Aslantaş Dam

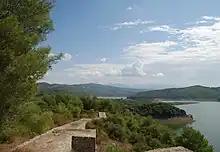
Aslantaş Dam reservoir (right) seen from Karatepe with the fortification wall (left) at the Karatepe-Aslantaş Open-Air Museum.

Partly on the western and eastern banks of the dam reservoir, the Karatepe-Aslantaş National Park is located. On a peninsula at the west bank, the hill Karatepe is situated inside the national park. Overlooking the dam reservoir, a walled settlement of the Neo-Hittites was discovered on Karatepe dating back to the 8th century BC. Following archaeological excavations between 1946 and 1952, the site was preserved as the Karatepe-Aslantaş Open-Air Museum in 1958. The Kumkale on Domuztepe, another settlement of the Neo-Hittites and a fortification built by the Crusaders, which is located about north of this site, was flooded by the dam reservoir.